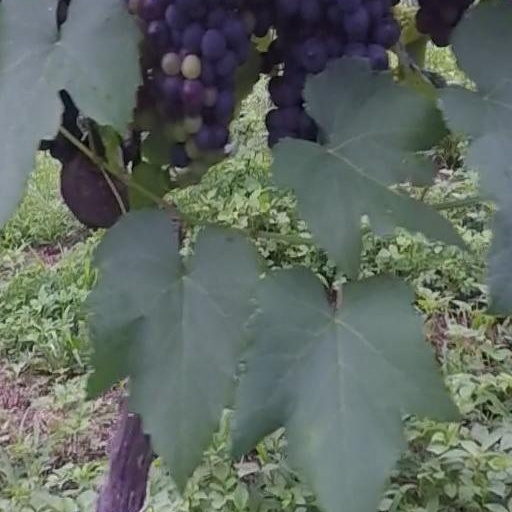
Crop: grape